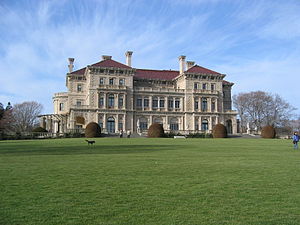
Newport (Rhode Island)
Newport er en by i Newport County i Rhode Island, USA med 24.672 indbyggere.